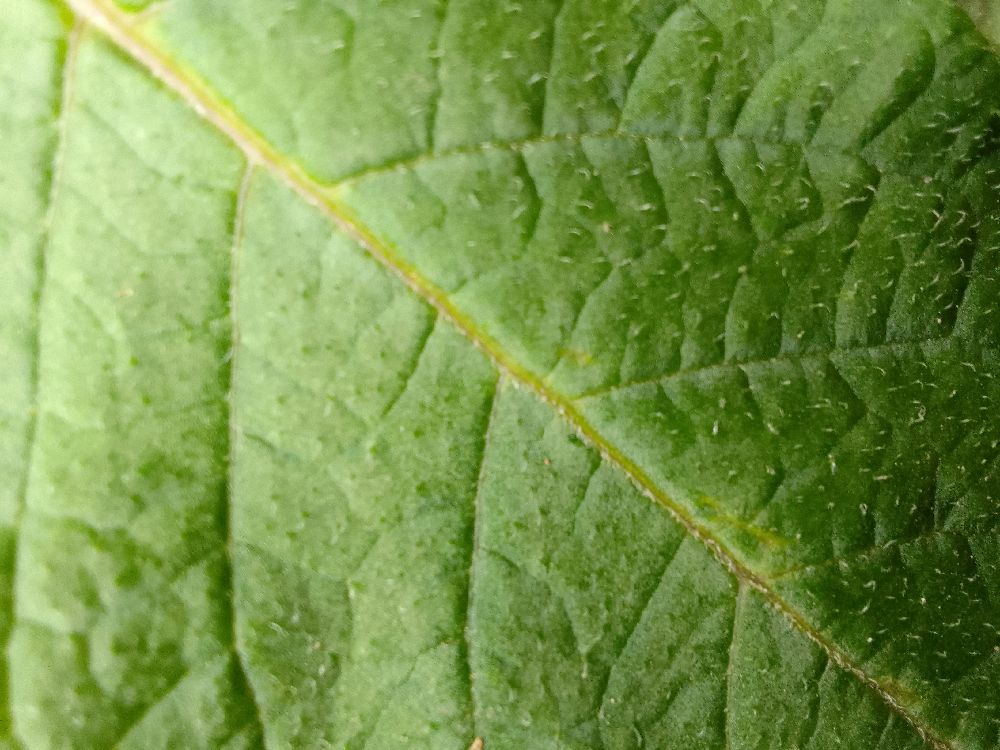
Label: Healthy